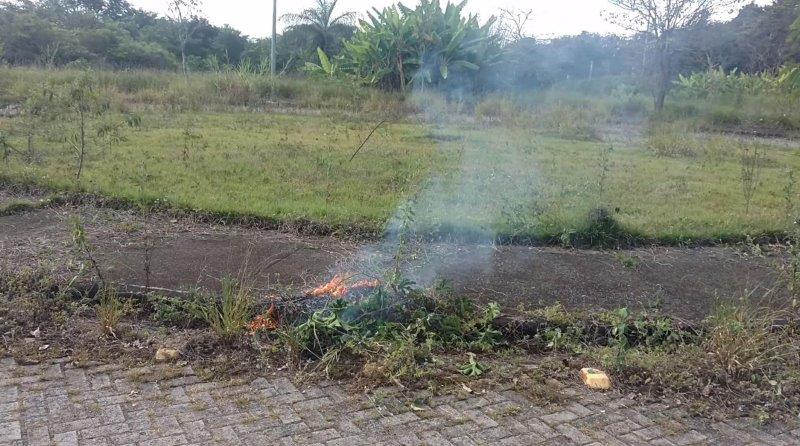
Fire: yes
Smoke: yes